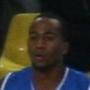
Age: 23